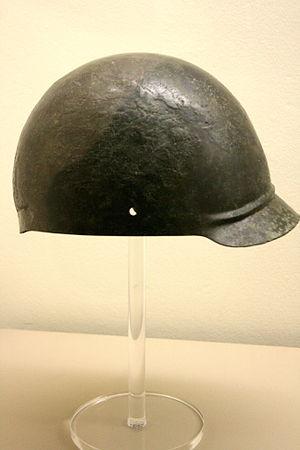
Casque gaulois en bronze de type Coolus-Manheim provenant de la région de tongres (Belgique). Musée du Cinquantenaire, Bruxelles (Belgique)
Les Éburons étaient un peuple belge, établi au nord-est de la Gaule au Iᵉʳ siècle av. J.-C. Jules César les considérait comme des Germains cisrhénans mais leur nom est celtique et le chef romain semble lui-même les considérer comme gaulois dans le livre VI de ses Commentaires.
Les Belges correspondent aux populations qui occupaient la Gaule septentrionale, entre la Manche et la rive gauche du Rhin, au nord de la Seine, au moins depuis le troisième siècle avant Jésus-Christ. Ils ont également colonisé des territoires sur l'île de Bretagne et en Irlande. Actuellement, les Belges désignent les habitants de la Belgique.